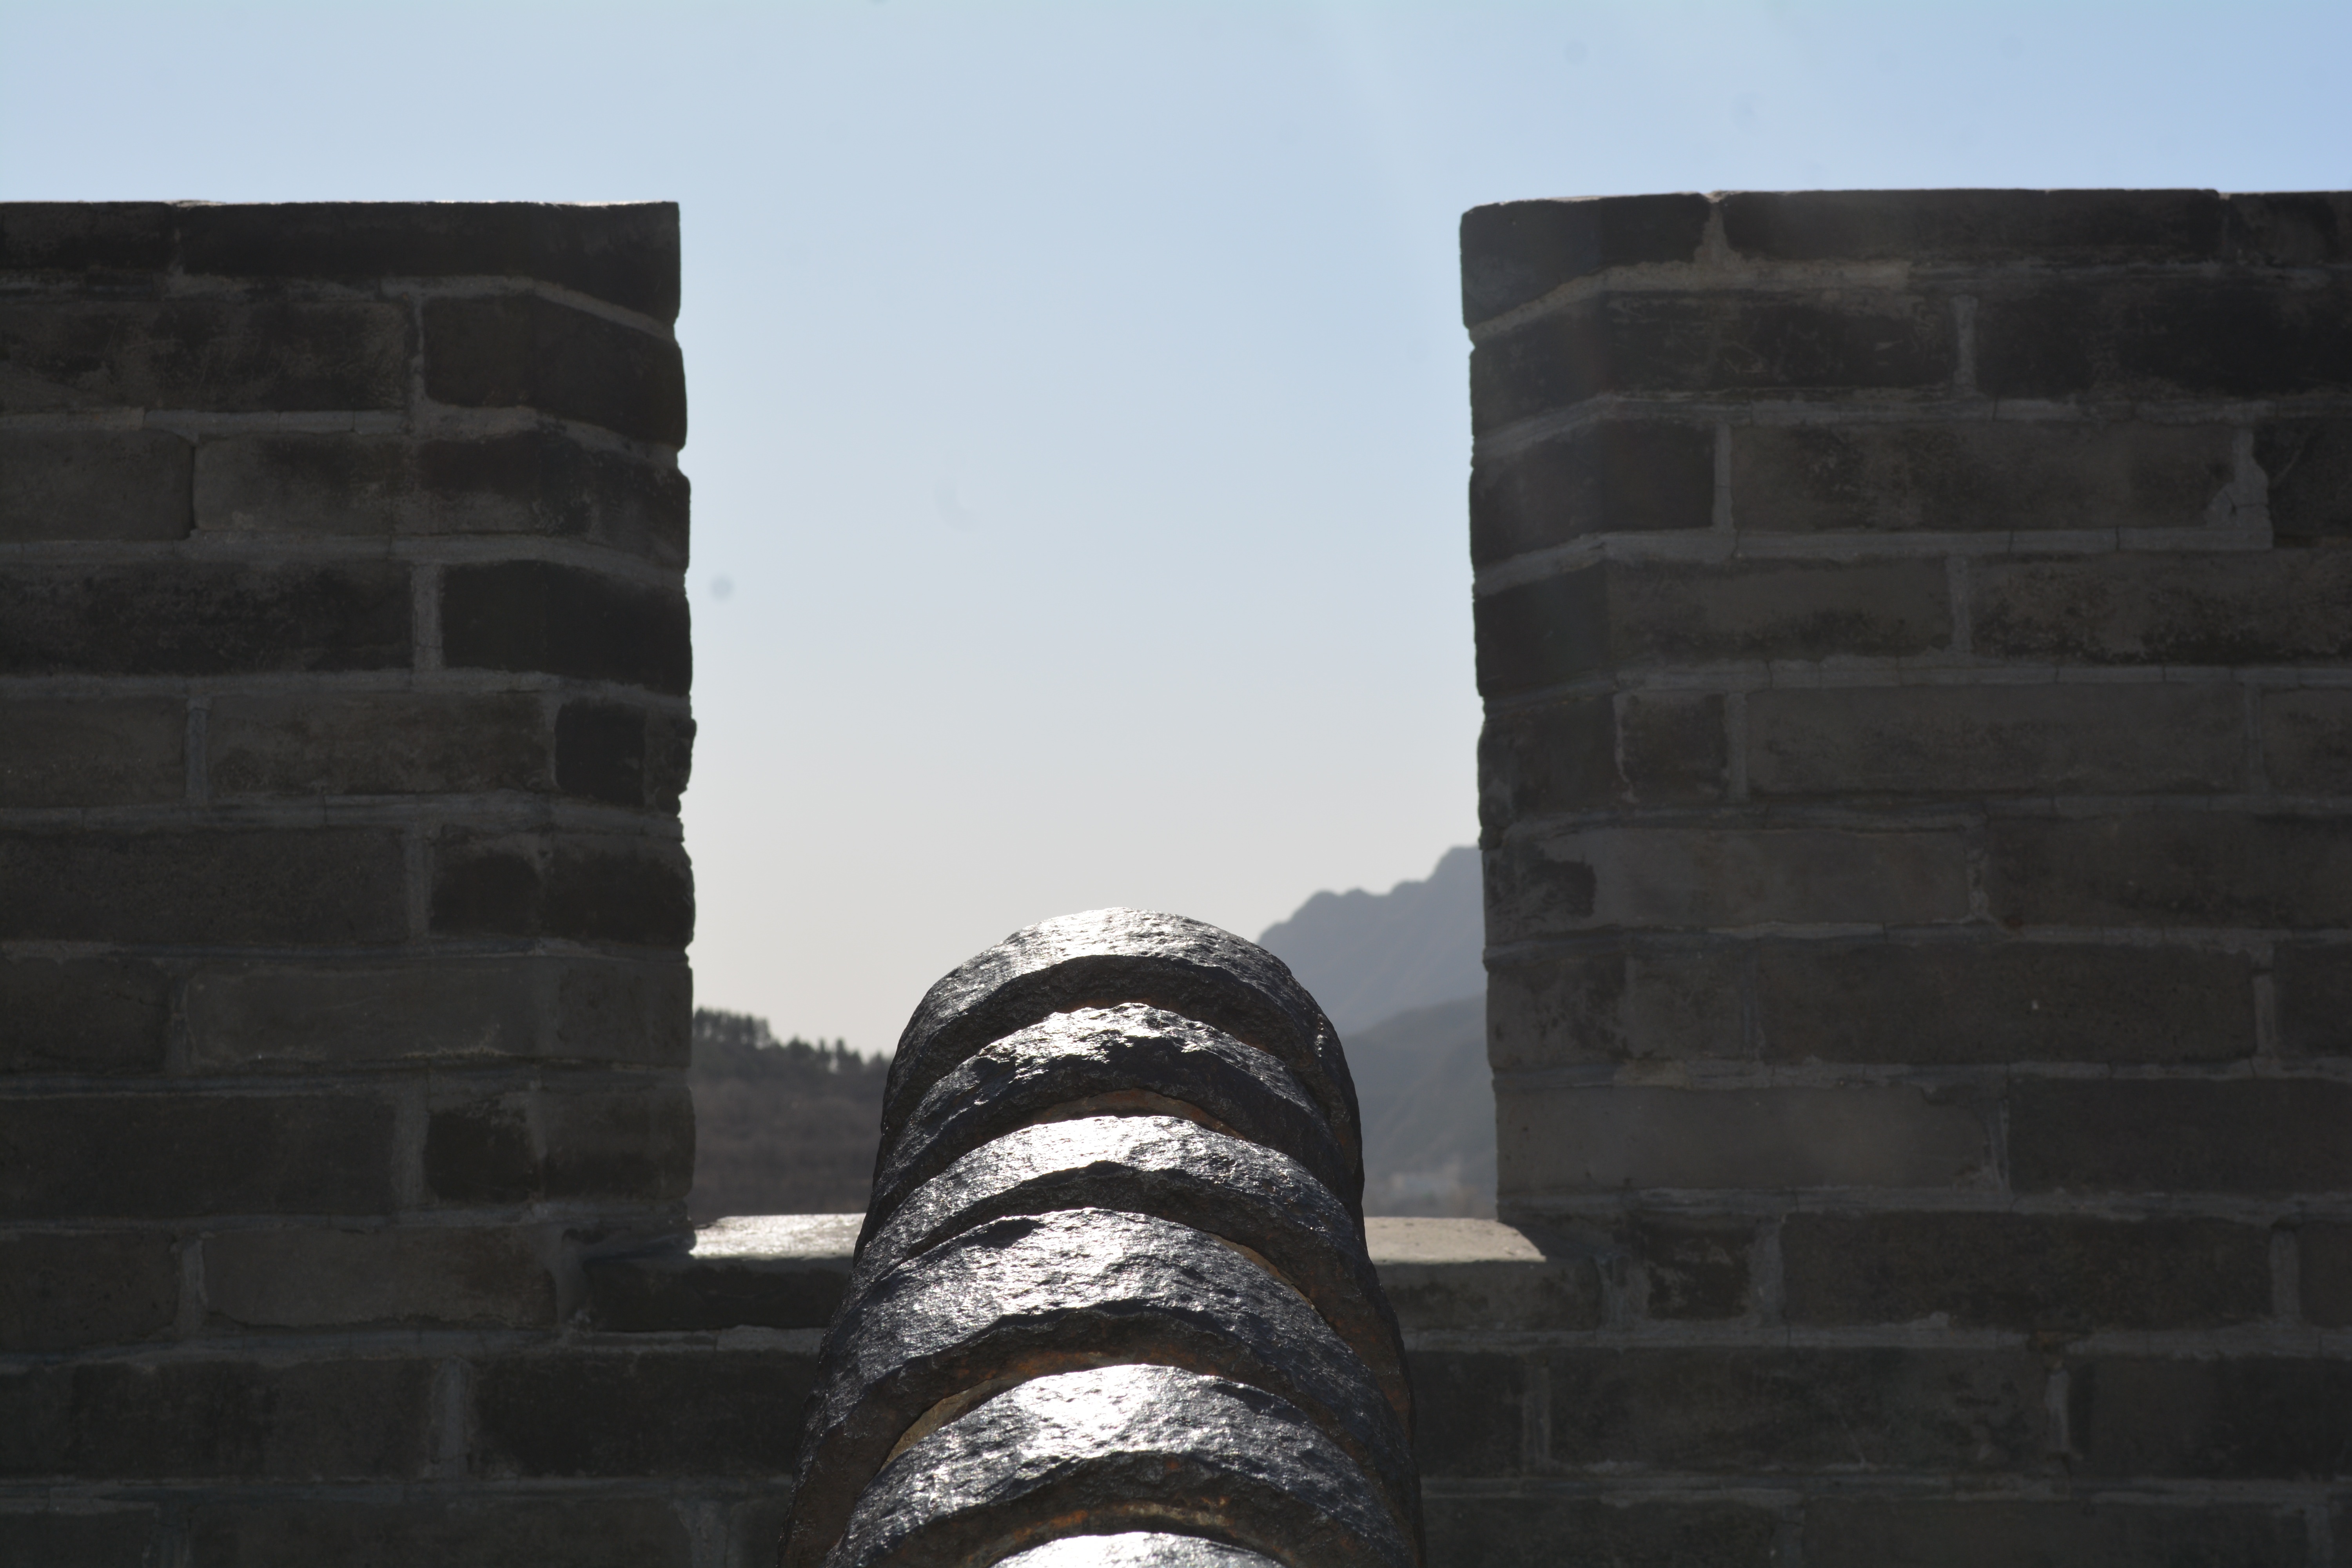
structure, roof, wall, column, black, brick, material, tire, sculpture, monolith, automotive tire